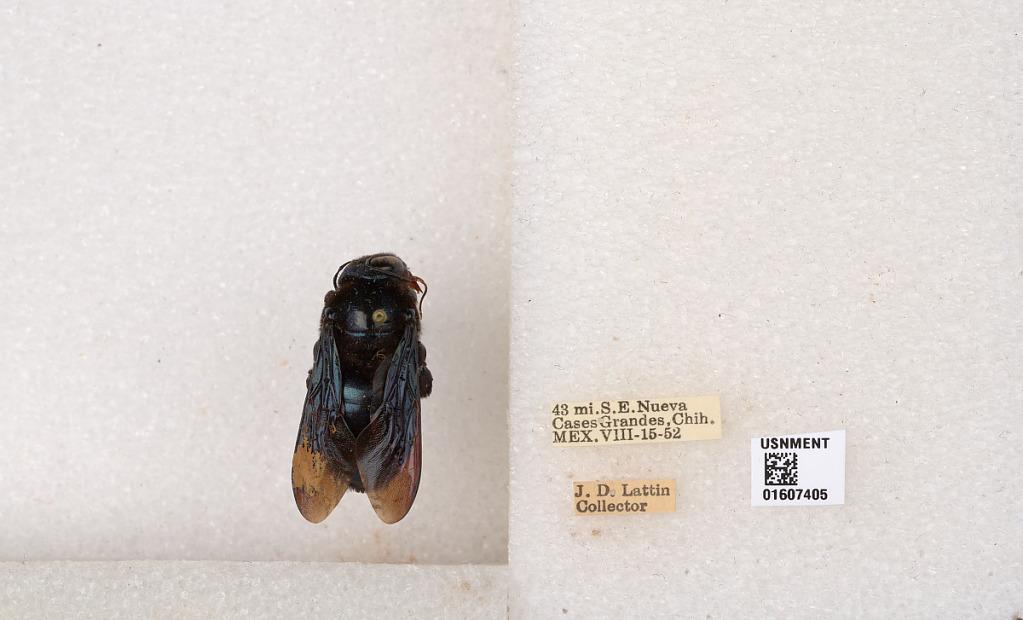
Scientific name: Xylocopa (Xylocopoides) californica californica Cresson
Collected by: J. Lattin
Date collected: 1952-8-15
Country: Mexico
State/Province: Chihuaha
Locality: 43 mi. S.E. Nueva Cases Grandes
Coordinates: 30.036, -107.371